Japanese macaque

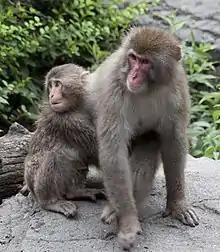
Mother macaque with infant

Japanese macaques live in matrilineal societies, and females stay in their natal groups for life, while males move out before they are sexually mature. Macaque groups tend to contain adults of both sexes. In addition, a Japanese macaque troop contains several matrilines. These matrilines may exist in a dominance hierarchy with all members of a specific group ranking over members of a lower-ranking group. Temporary all-male groups also exist, composed of those who have recently left their natal groups and are about to transfer to another group. However, many males spend ample time away from any group, and may leave and join several groups.